Eugenics

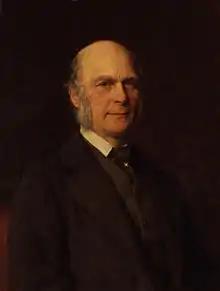

According to Plutarch, in Sparta every proper citizen's child was inspected by the council of elders, the Gerousia, which determined whether or not the child was fit to live. If the child was deemed unfit, the child was thrown into a chasm. Plutarch is the sole historical source for the Spartan practice of systemic infanticide motivated by eugenics. While infanticide was practiced by Greeks, no contemporary sources support Plutarch's claims of mass infanticide motivated by eugenics. In 2007 the suggestion that infants were dumped near Mount Taygete was called into question due to a lack of physical evidence. Anthropologist Theodoros Pitsios' research found only bodies from adolescents up to the age of approximately 35.